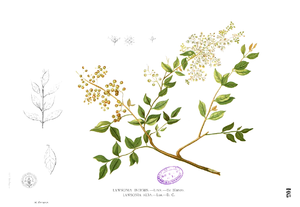
Lawsonia est un genre végétal de la famille des Lythraceae.